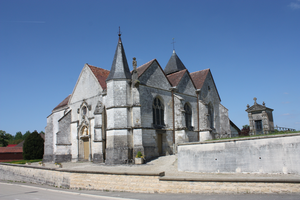
Église Saint-Eusèbe de Chapelaine (Classé) This building is indexed in the Base Mérimée, a database of architectural heritage maintained by the French Ministry of Culture,
Chapelaine est une commune française, située dans le département de la Marne en région Grand Est.
Cet article recense les monuments historiques de la Marne, en France.